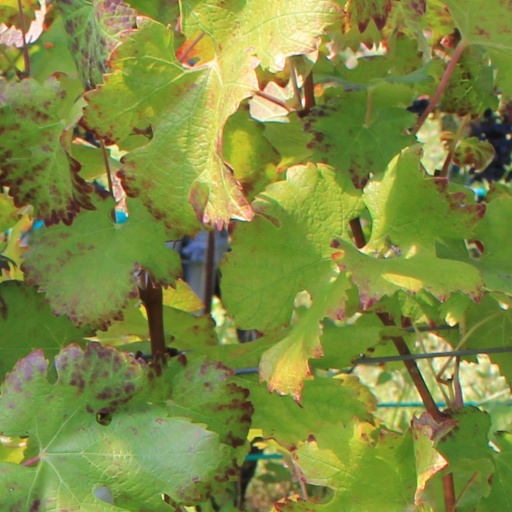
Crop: grape